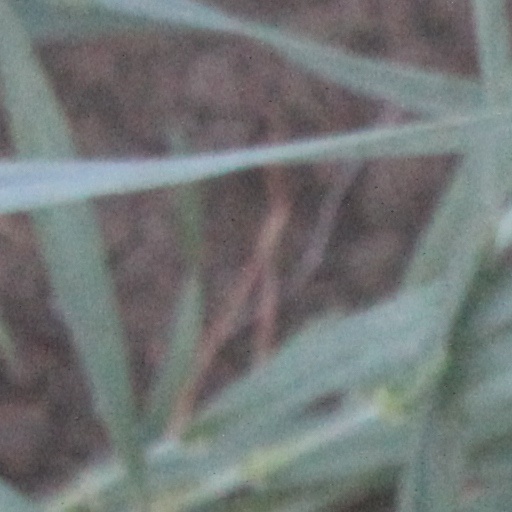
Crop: wheat